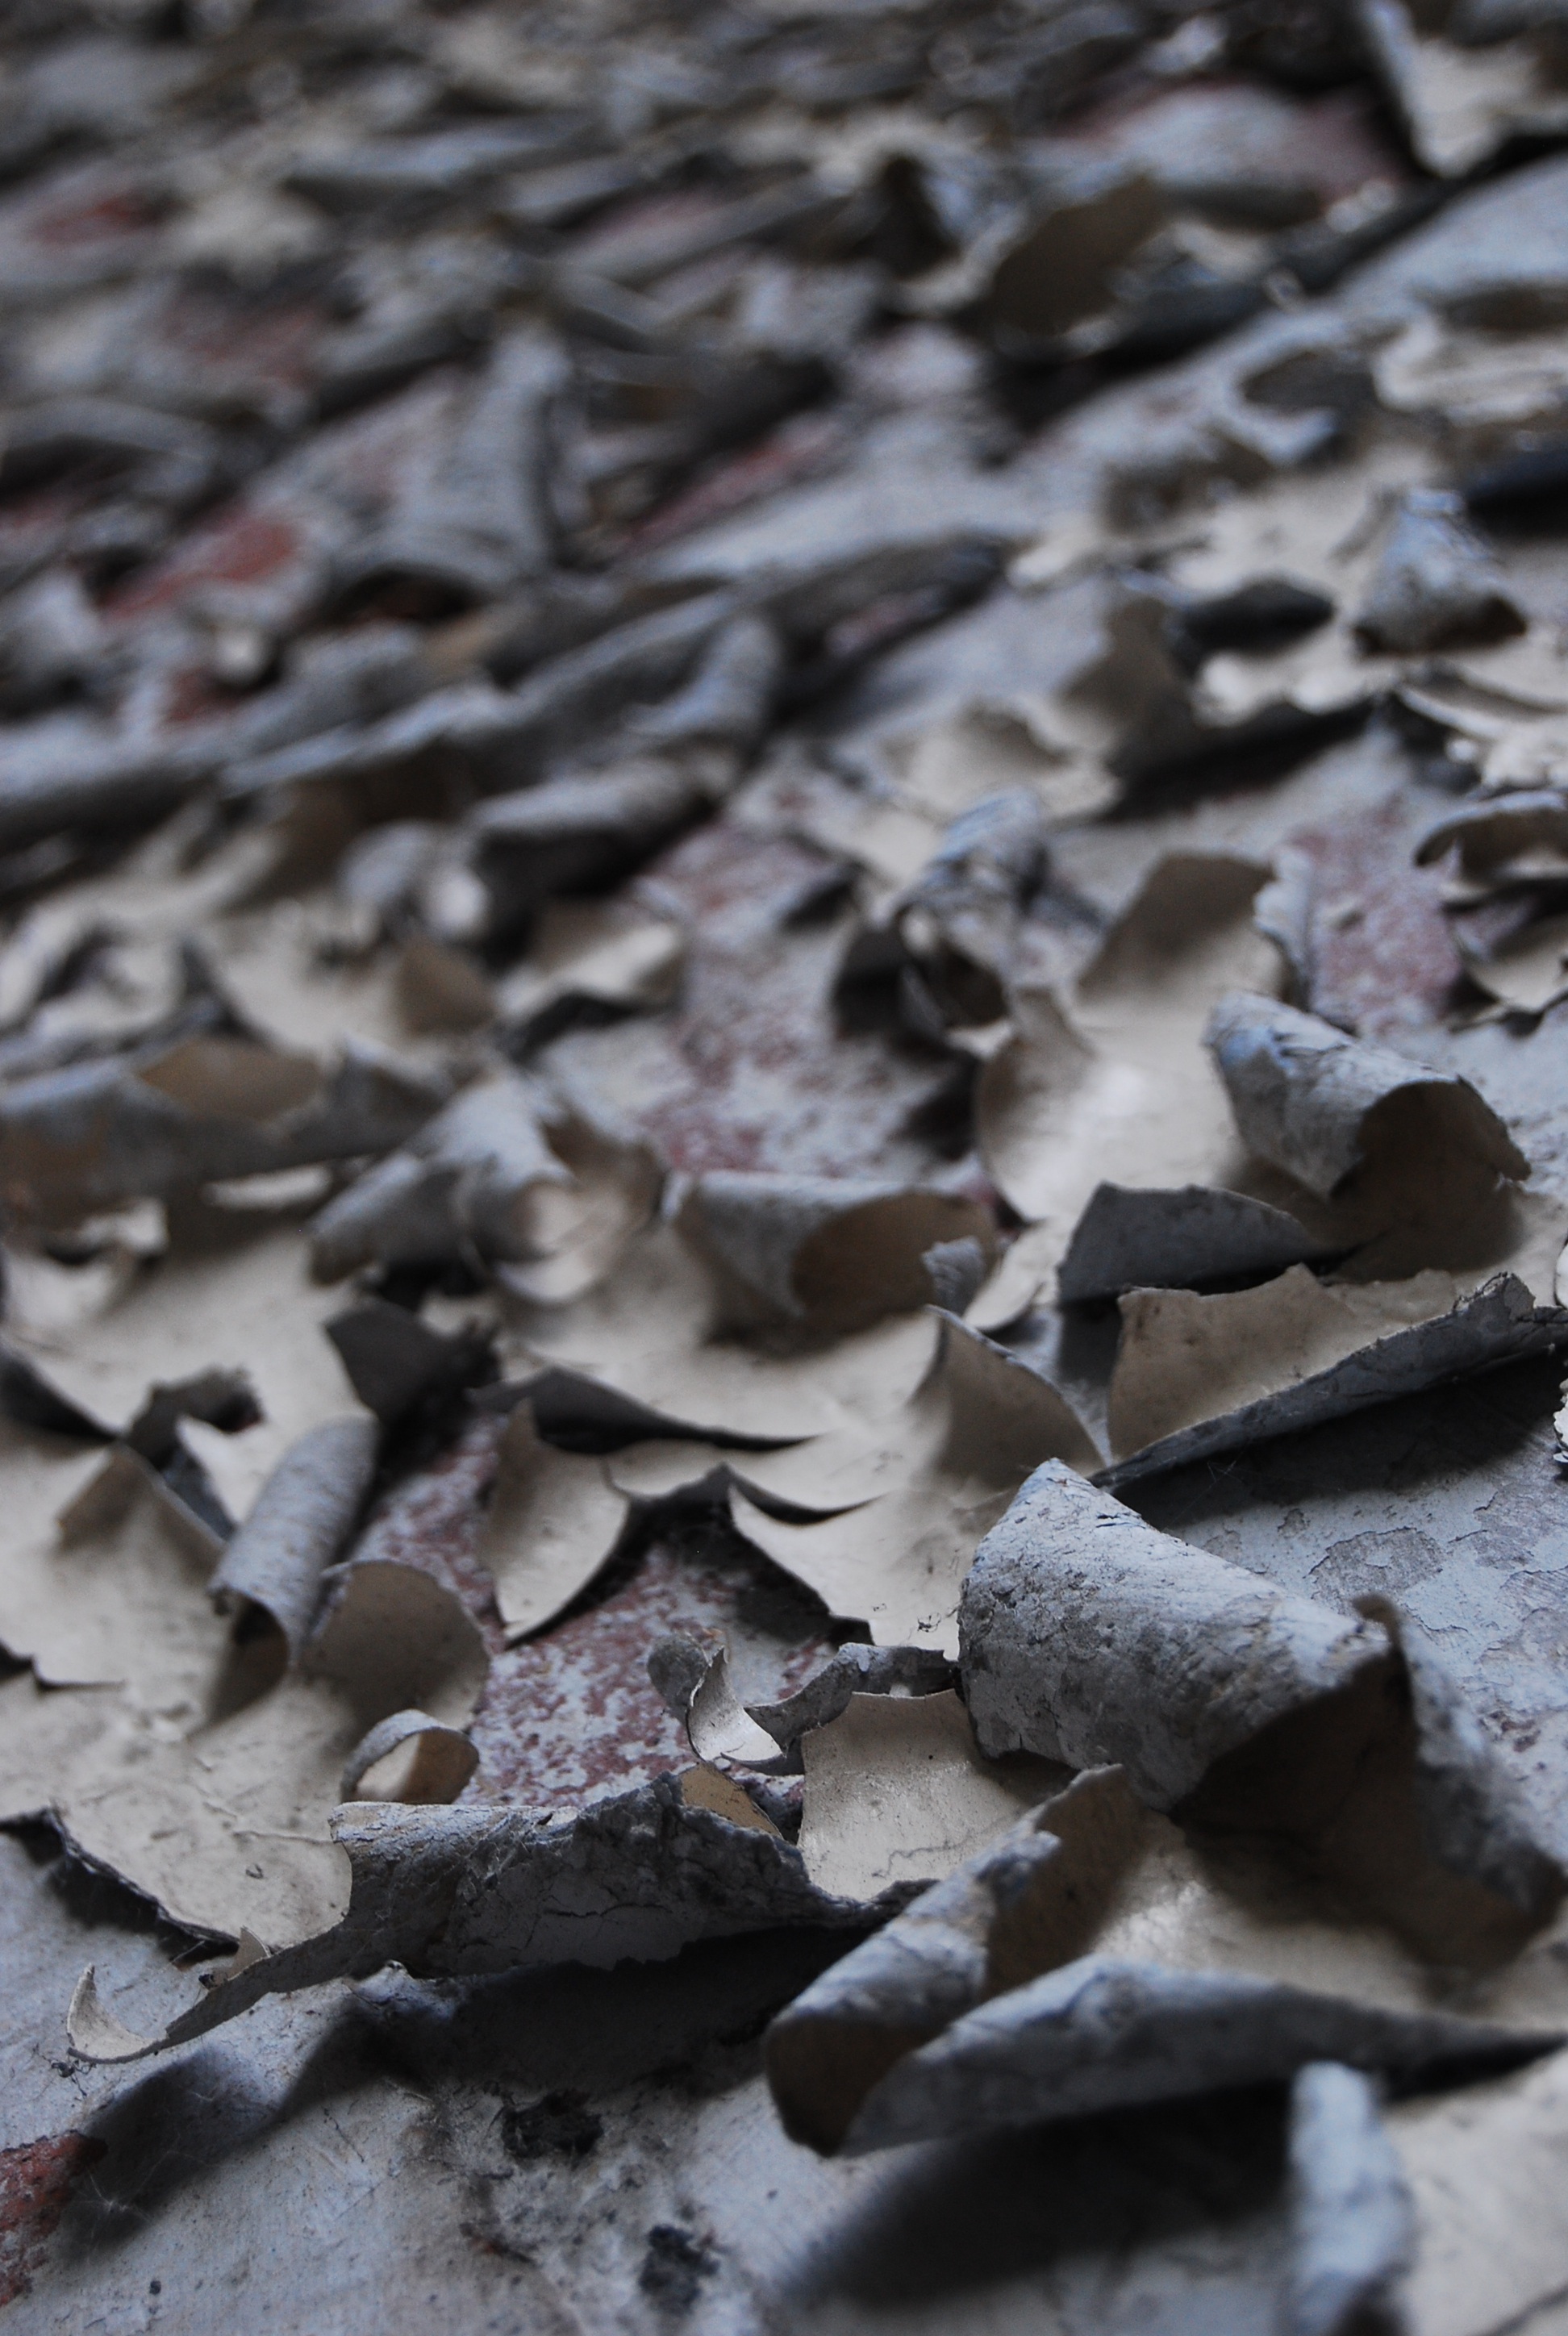
tree, nature, rock, snow, winter, wood, texture, leaf, flower, frost, old, wall, ice, soil, paint, season, material, textured, close up, geology, curled, freezing